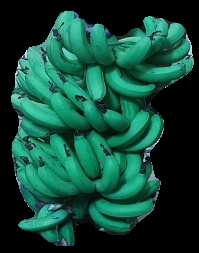
Variety: pachbale
Grade: grade3